Leicester Riders

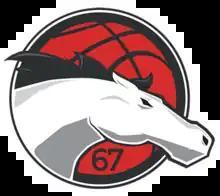
Former Riders logo

Riders also now have an extensive youth programme for boys and girls, a Women's team near the top of England Basketball's Division One, one of the country's largest Basketball Apprentice schemes at Charnwood College, and a partnership with Loughborough University, led by the Great Britain men's captain Drew Sullivan, and which includes a GB Futures player, Jamell Anderson, two Great Britain Under 20 men's internationals and two Great Britain Under 20 women's internationals, as well as a number of boys and girls in England Under age international teams. Membership in the club is expected to reach nearly 1,500 this season. The club's community programmes reach nearly 15,000 young people in the City and County.